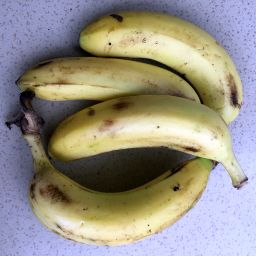
Fruit: Banana
Quality: Good